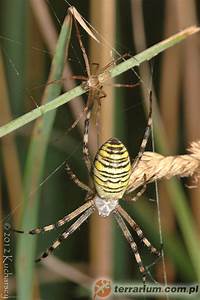
Label: ragno